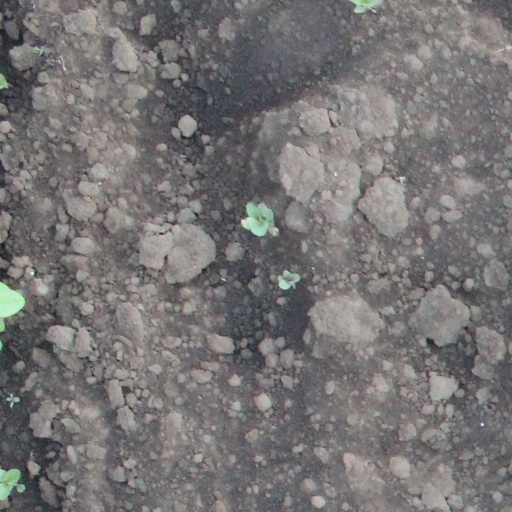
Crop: soybean